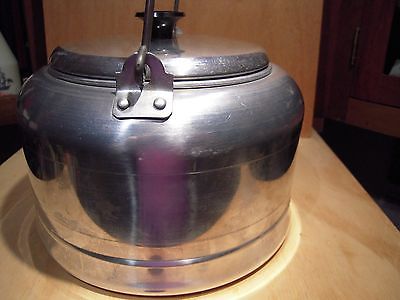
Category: kettle